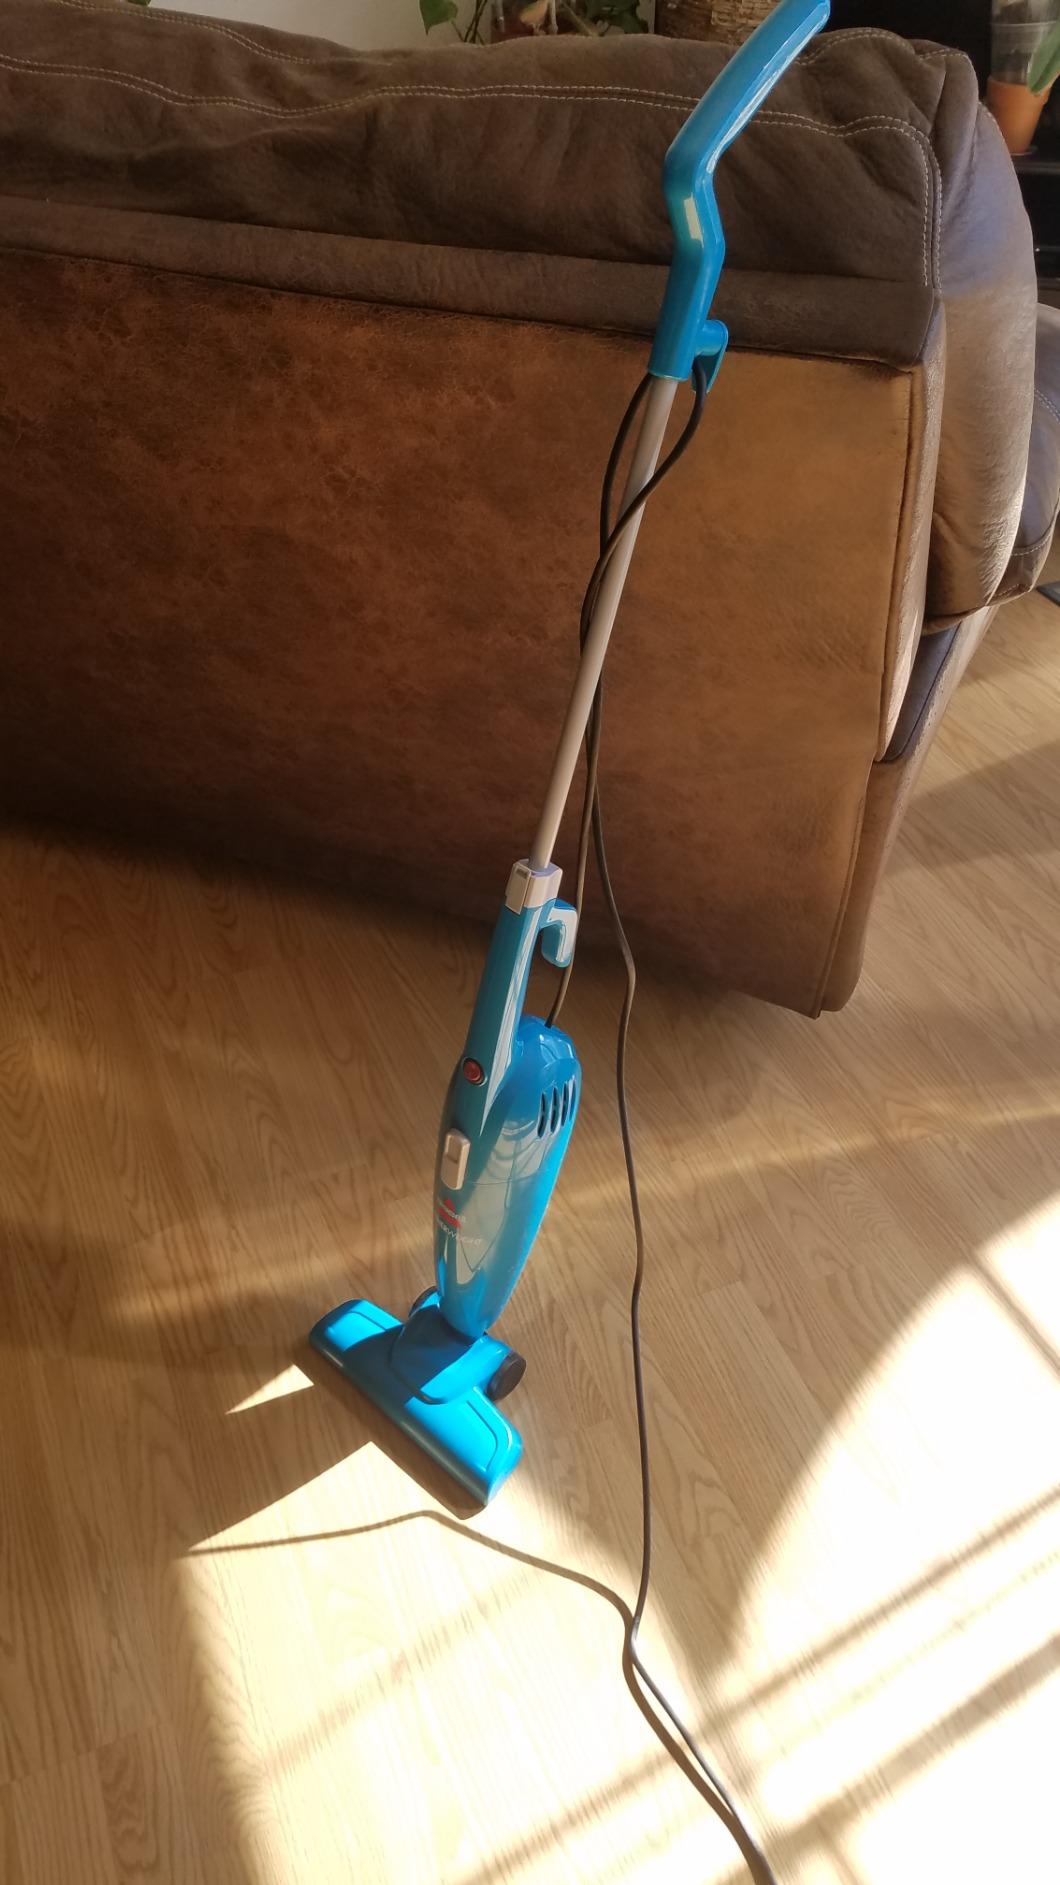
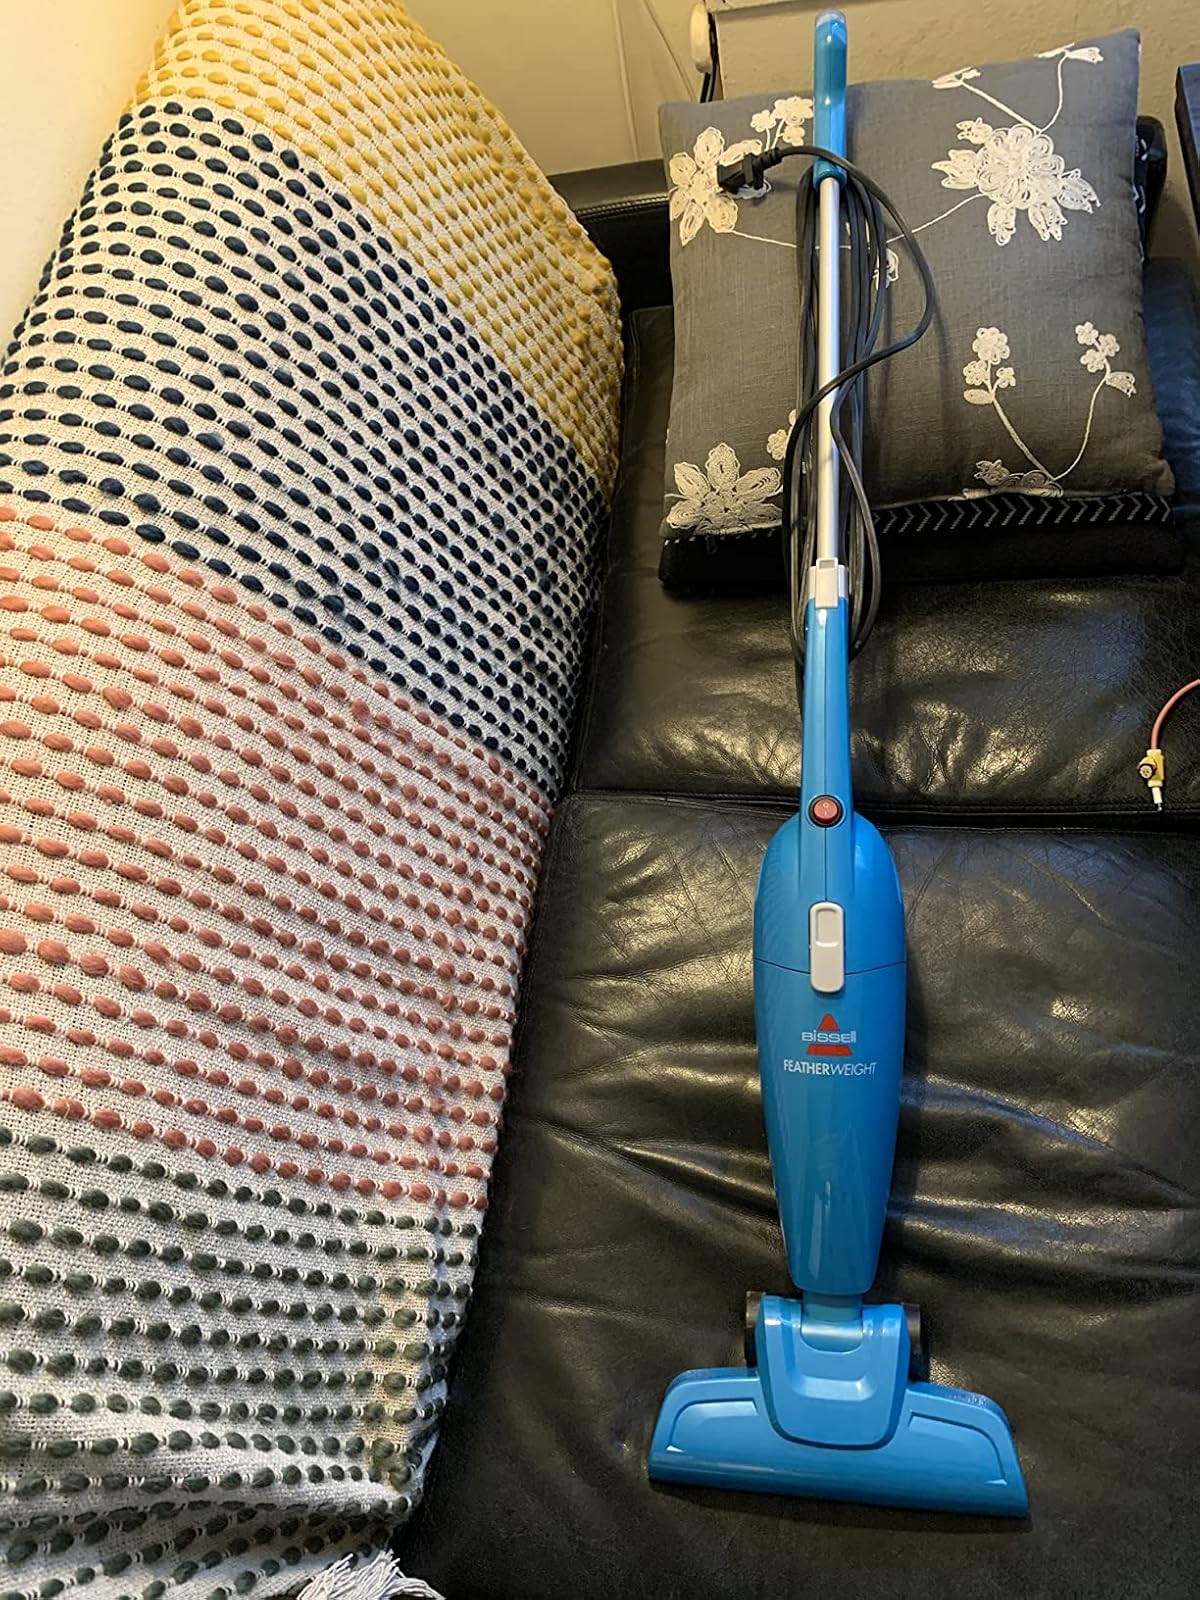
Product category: items_vacuum
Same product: yes